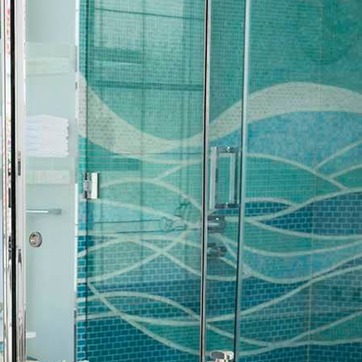
Material: mirror